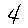
Label: 4